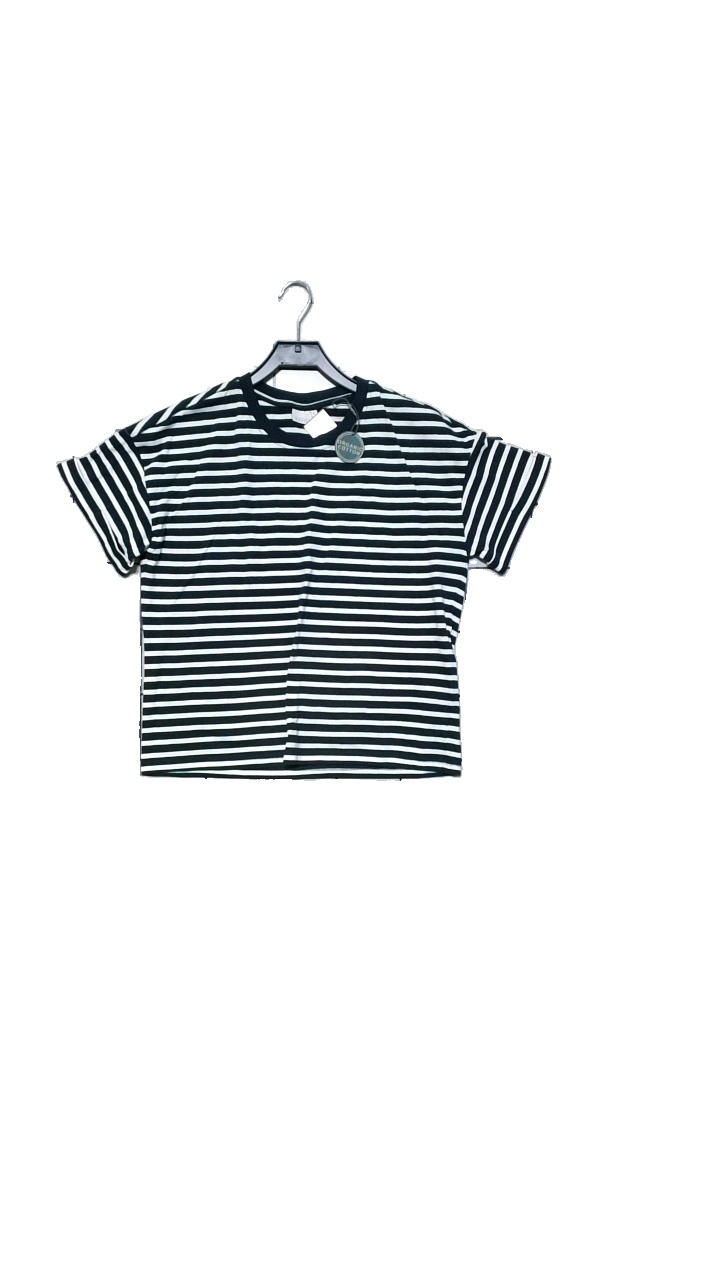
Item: T-shirt (Ladies)
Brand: Etirel
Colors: Blue, White
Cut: Regular, C-collar
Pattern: Striped
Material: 100% cotton
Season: All
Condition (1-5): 5
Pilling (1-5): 1
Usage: Reuse
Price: <50